Kung Fu Kid

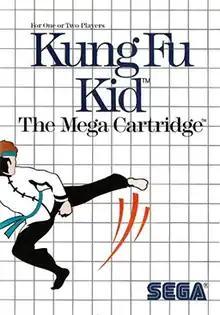

Kung Fu Kid, known in Japan as , is a 1987 beat 'em up video game developed and published by Sega for the Master System. It is the follow-up to "Dragon Wang" for the SG-1000.